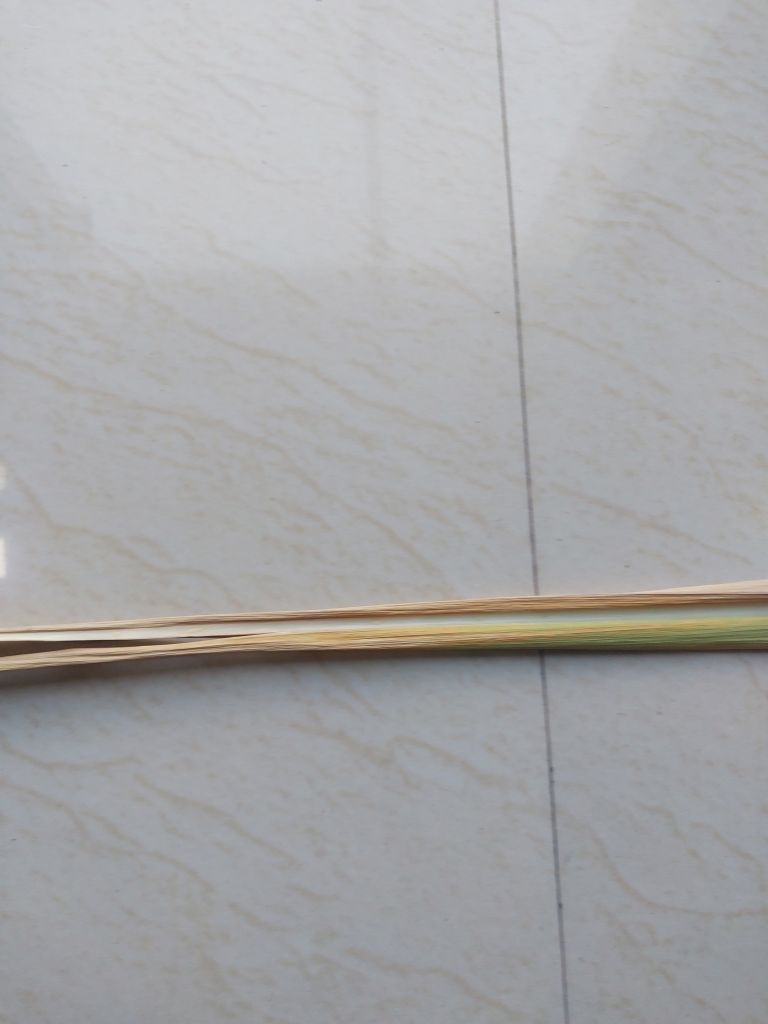
Label: Yellow Leaf